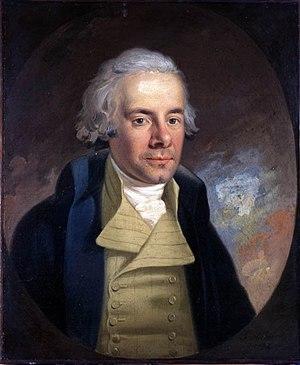
L’abolition de l'esclavage est, au Royaume-Uni, un processus particulièrement précoce qui trouve son aboutissement en 1833. Il s'explique notamment par l'émergence dès la fin du XVIIIᵉ siècle d'un puissant mouvement abolitionniste, notamment dans les milieux non conformistes. Ces sociétés visaient, dans un premier temps, à abolir uniquement la traite, en escomptant que son abandon entraînerait le dépérissement progressif et graduel du système esclavagiste fondé sur elle. La propagande très efficace diffusée par ces sociétés abolitionnistes rencontra un écho certain au sein de l'opinion publique britannique, écho concrétisé dans la production de pétitions spectaculaires comme les affectionnaient les milieux radicaux britanniques de cette époque. Ces pétitions étaient ensuite présentées au Parlement pour appuyer l'action de ceux de ses membres qui militaient pour l'abolition, tel William Wilberforce.
Amazing Grace est un film réalisé par Michael Apted en 2006. Son titre vient d'un célèbre hymne anglican, que composa le capitaine de marine négrier John Newton lorsqu'il fut touché par la grâce en 1748 à la suite d'une tempête où il crut périr. Il abandonna alors la traite des esclaves noirs et devint prêtre anglican, et partisan de l'abolition de l'esclavage. Il devint ami du membre du Parlement William Wilberforce, dont le film raconte la vie, et a une forte influence sur sa décision de combattre l'esclavage.
William Wilberforce est un homme politique et philanthrope britannique qui fut l'un des meneurs du mouvement abolitionniste. Né à Kingston-upon-Hull dans le Yorkshire, il commença sa carrière politique en 1780 et devint député du Yorkshire de 1784 à 1812. En 1785, sa conversion à l'évangélisme modifia profondément ses habitudes de vie et il devint un réformateur convaincu jusqu'à sa mort. En 1787, il entra en contact avec Thomas Clarkson et plusieurs abolitionnistes comme Granville Sharp, Hannah More et Charles Middleton. Ils persuadèrent Wilberforce de soutenir leur cause et il devint rapidement l'un des abolitionnistes les plus influents de Grande-Bretagne. Il mena la campagne parlementaire contre le commerce des esclaves durant près de 26 ans jusqu'au passage du Slave Trade Act de 1807. Il fut proclamé citoyen français par l’Assemblée nationale législative le 26 août 1792.